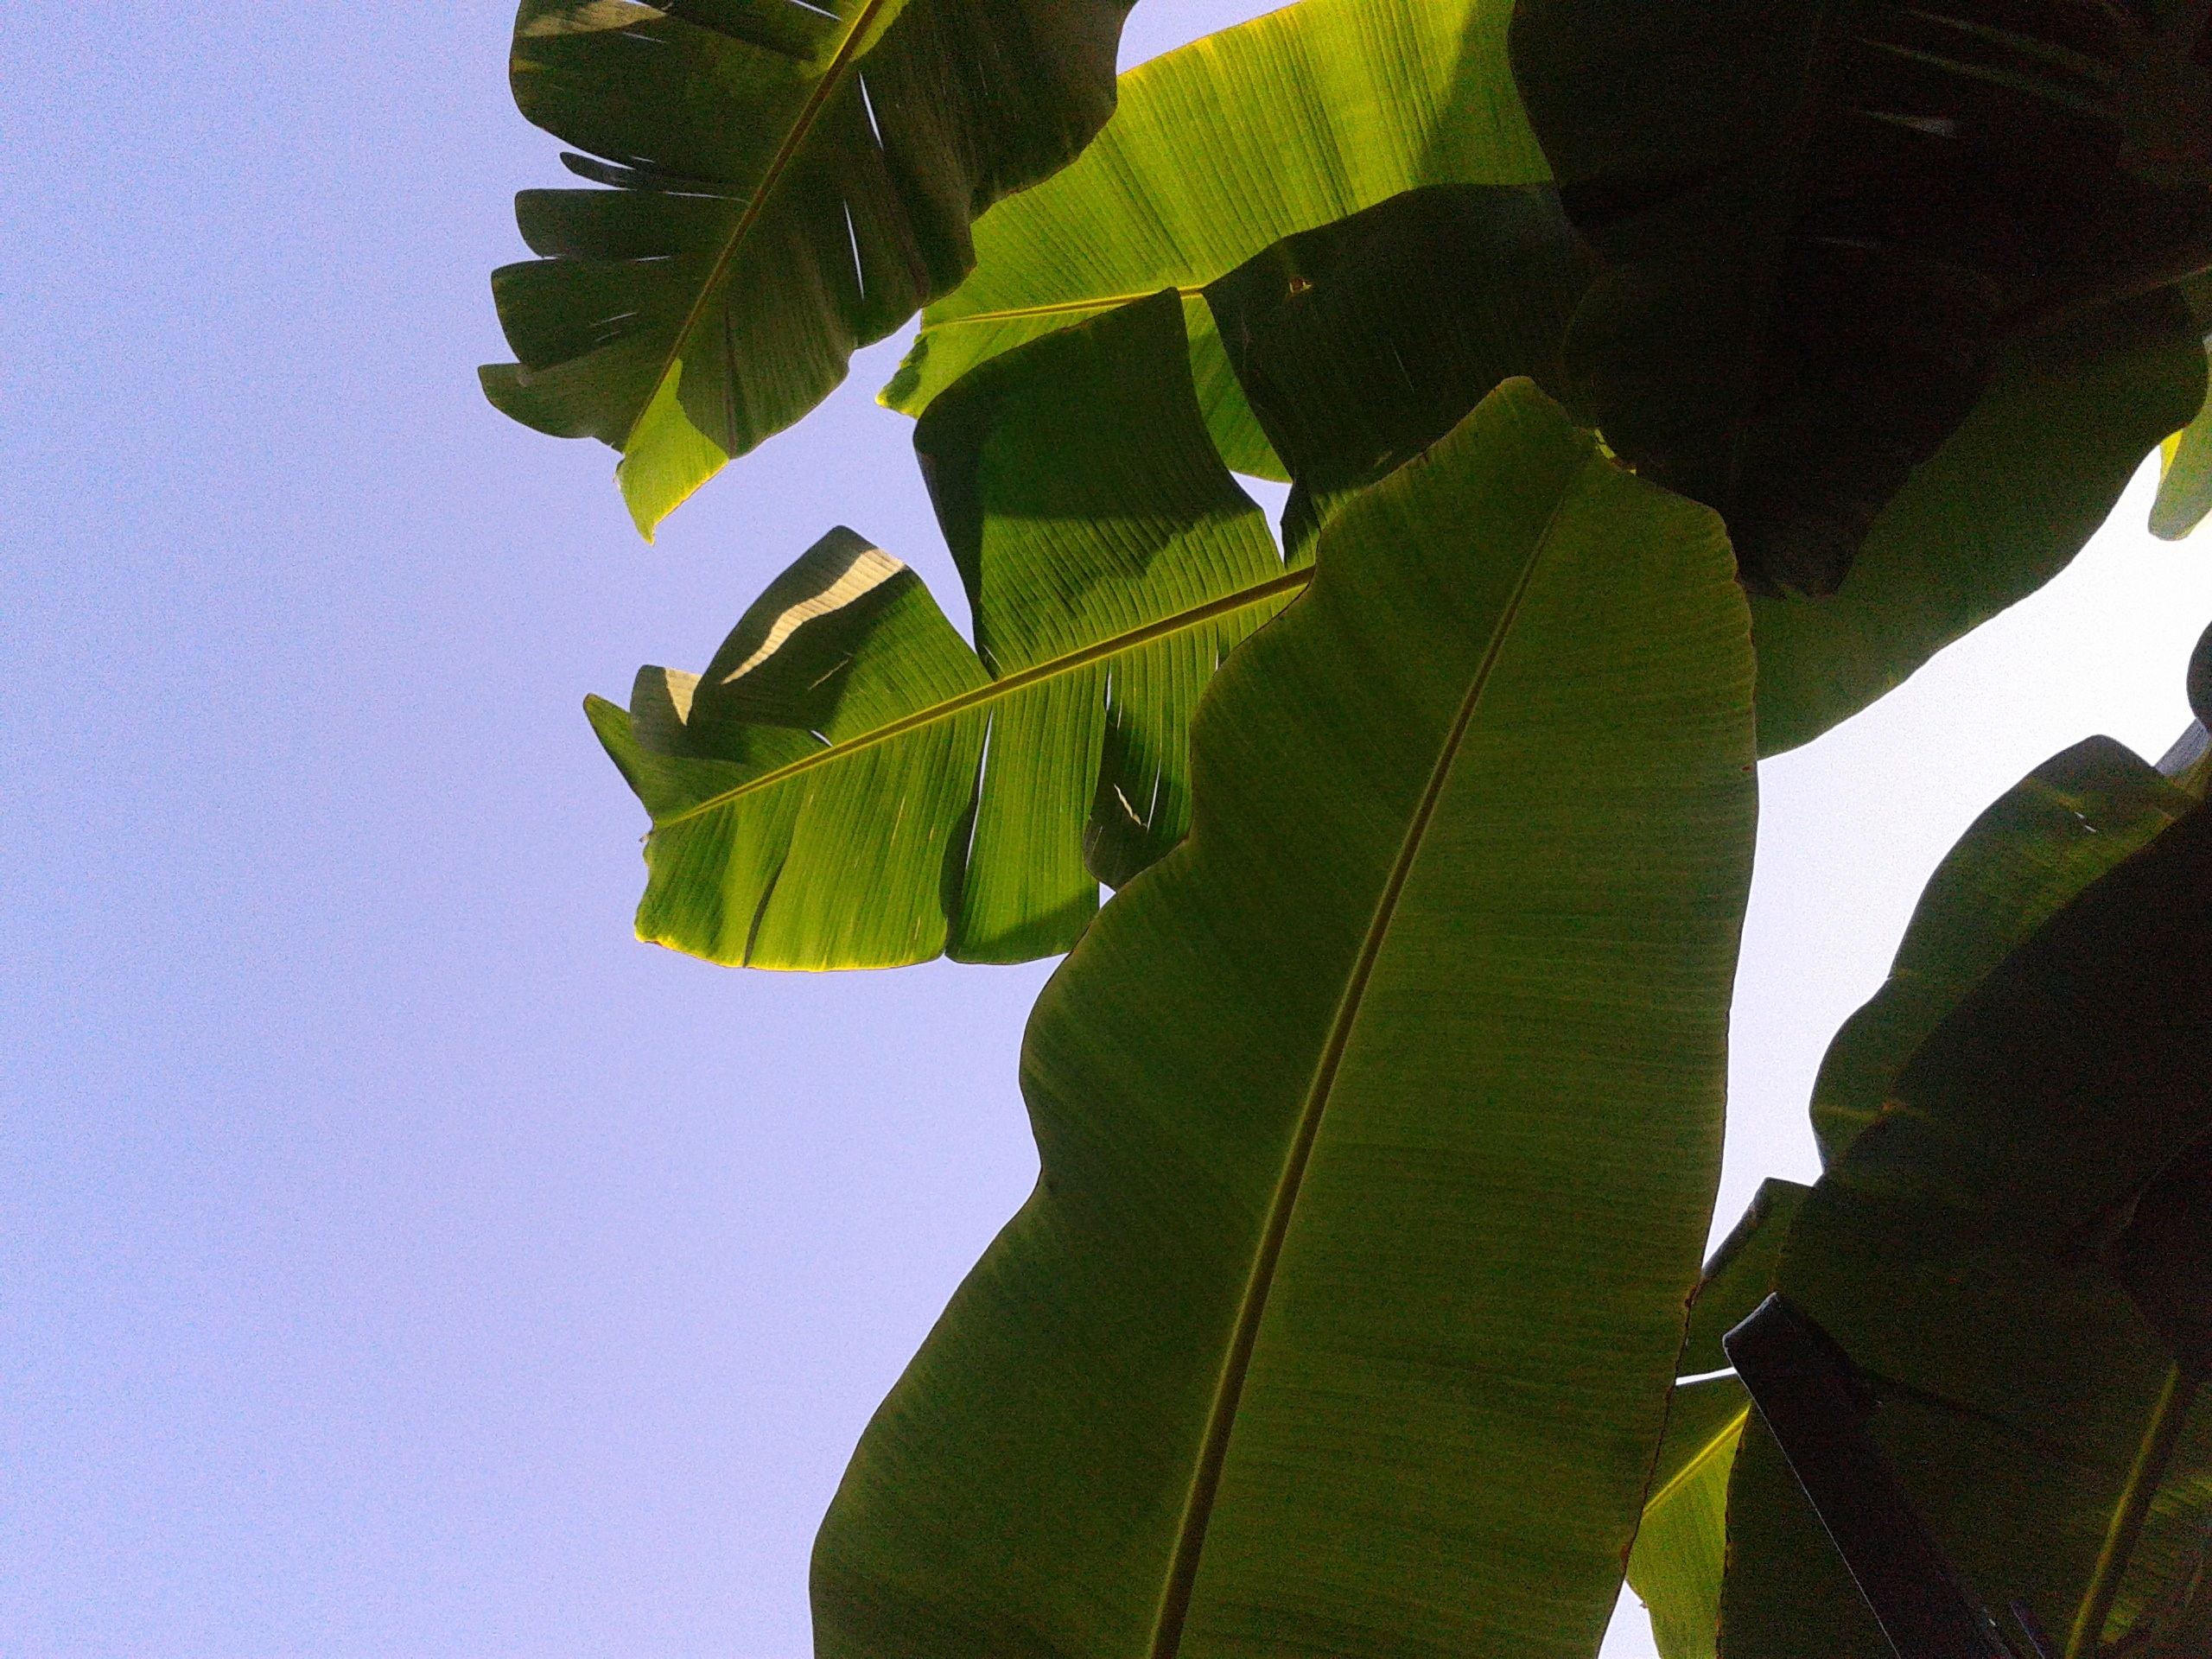
tree, nature, branch, plant, fruit, sunlight, leaf, flower, food, green, produce, botany, yellow, flora, flowering plant, maidenhair tree, plant stem, woody plant, land plant